Ochsenberg (Königsbronn)

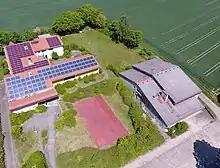
Protestant recreational home, gym and multipurpose hall

Initially the school lessons were held in private rooms. From 1910 school lessons were held in the newly built town hall and schoolhouse. In 1964 a new building was erected and the old classroom in the town hall was converted into a kindergarten. For 12 years one teacher taught the 1st to 4th primary class in one room at the same time. Since 1976 the children travel by bus to the school in Königsbronn.